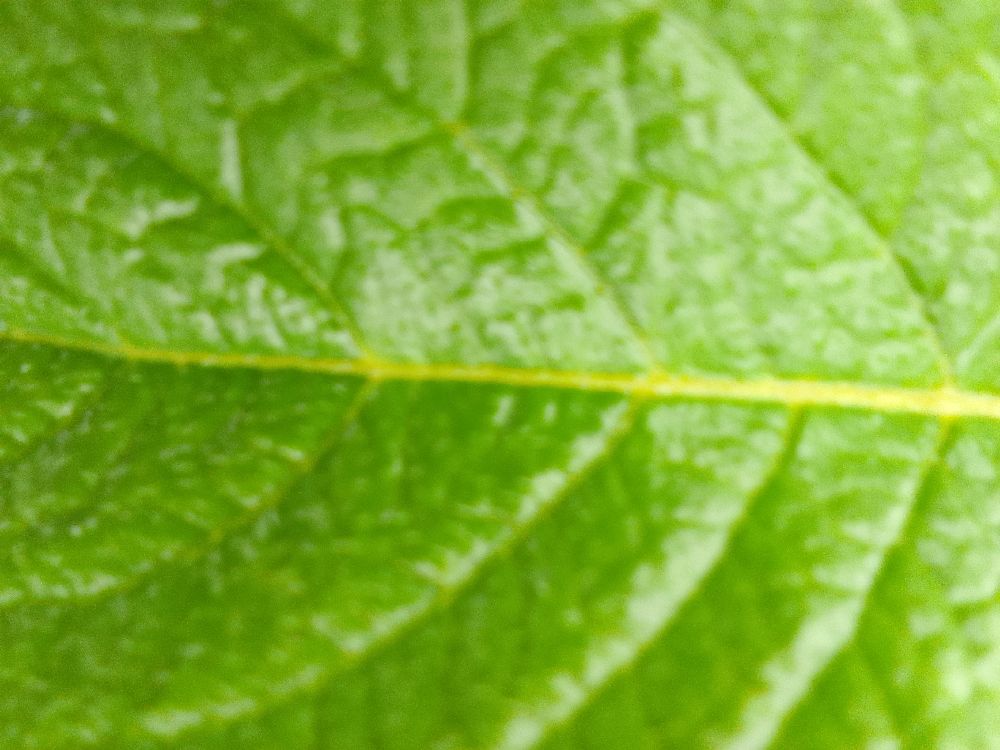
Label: Healthy